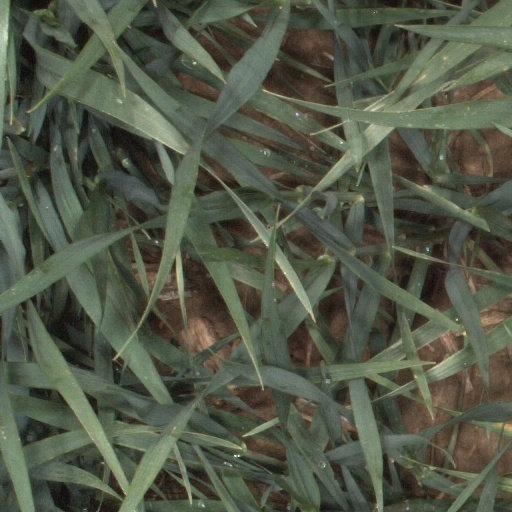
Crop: wheat